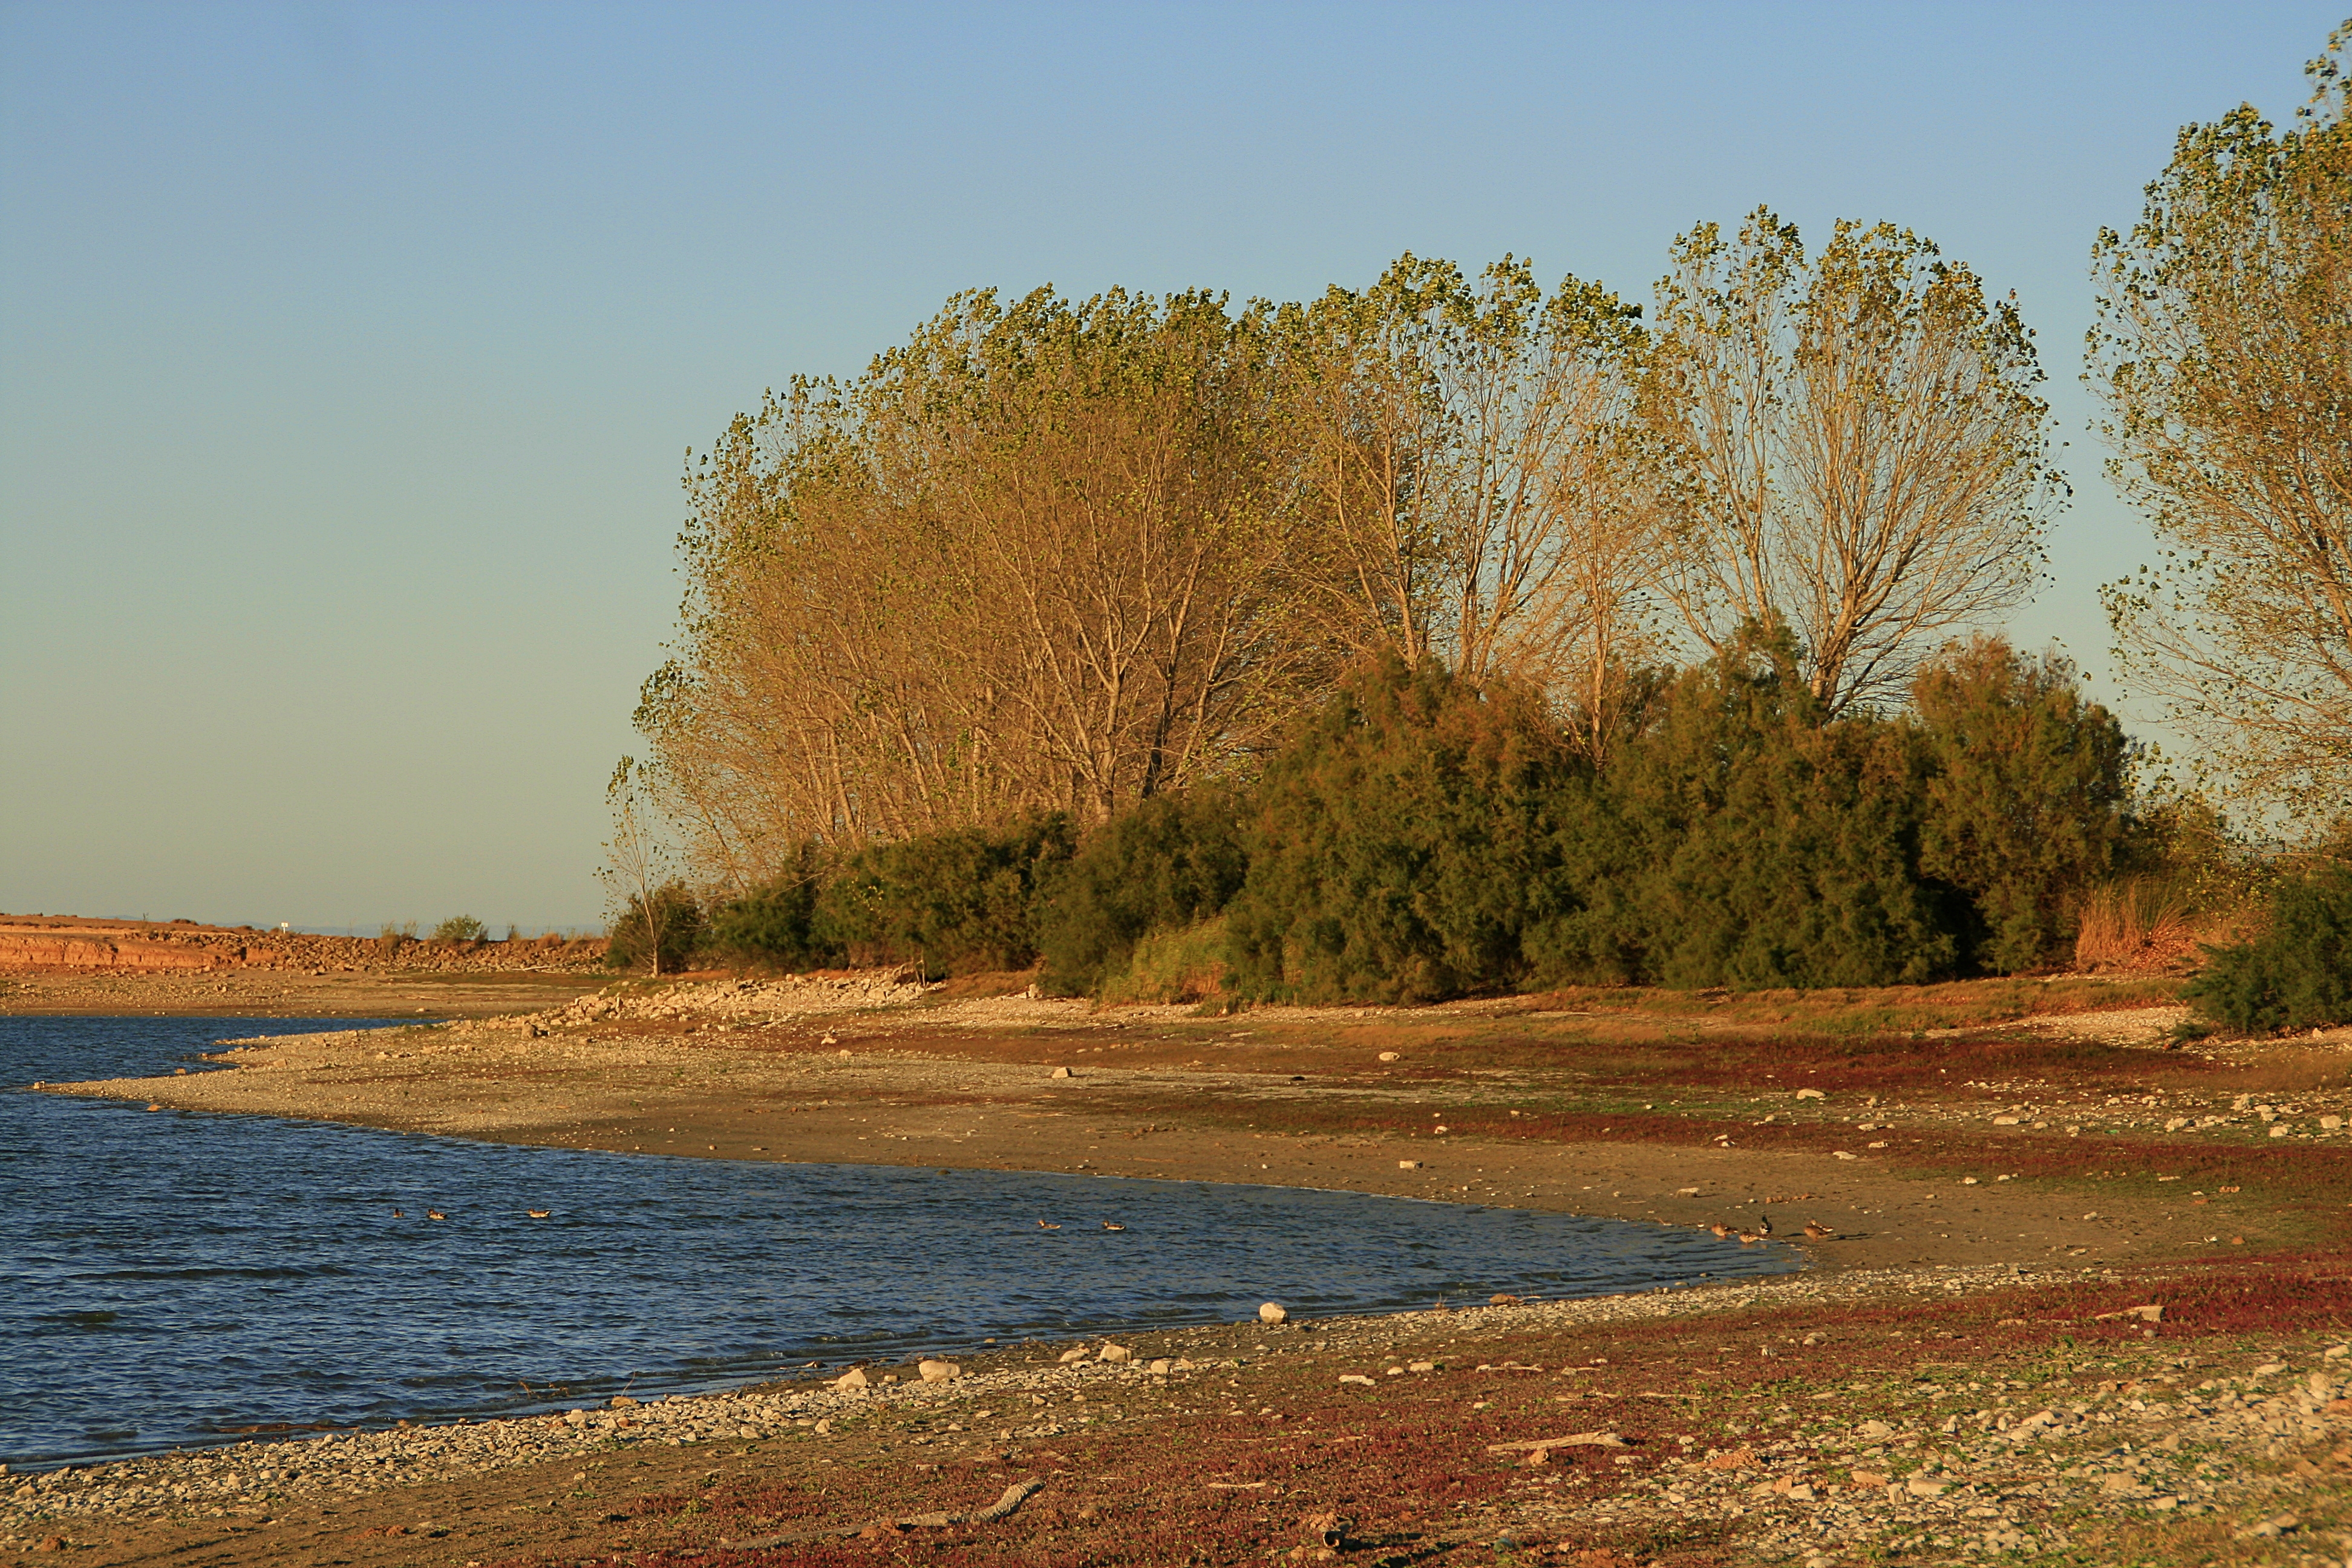
landscape, sea, coast, tree, nature, grass, horizon, marsh, sunrise, sunset, sunlight, morning, leaf, hill, shore, lake, dawn, river, dusk, evening, reflection, autumn, season, body of water, agua, paisaje, navarra, tarazona, miguel, tudela, elmoncayo, magarcia, mygearandme, ablitas, cascante, laguna, habitat, espana, otono, rural area, lagunadelor, natural environment, atmospheric phenomenon, grass family, woody plant